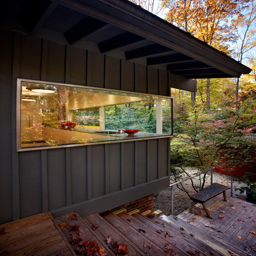
example of a trendy metal exterior home design